Oaxacan cuisine

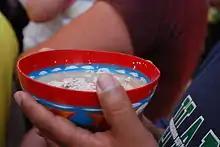
Tejate served in a painted gourd bowl/cup in Zaachila.

Oaxaca is an important producer and exporter of coffee, but the more important drink is chocolate. Oaxaca is one of the Mexican states that produces cacao, along with Veracruz, Tabasco, Chiapas, Morelos, Guerrero, and Michoacán. Cacao and chocolate have been used in the state as food, drink, and medicine. In the past, the cacao beans served as a form of money.